Imperial crown of Russia

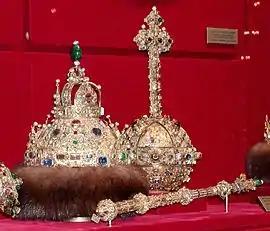
Russian regalia used prior to the creation of the great imperial crown

By 1613, when Michael Romanov, the first Tsar of the Romanov Dynasty, was crowned, the Russian regalia included a pectoral cross, a golden chain, a barmas (wide ceremonial collar), the Crown of Monomakh, sceptre, and orb. Over the centuries, various Tsars had fashioned their own private crowns, modeled for the most part after the Crown of Monomakh, but these were for personal use and not for the coronation.